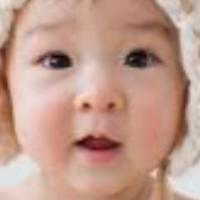
Age group: age 01-10